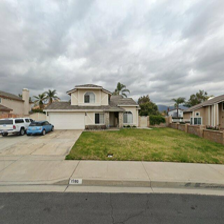
Label: streetView